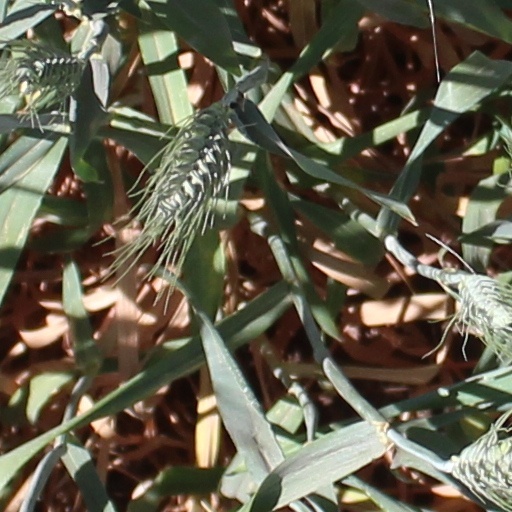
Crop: wheat